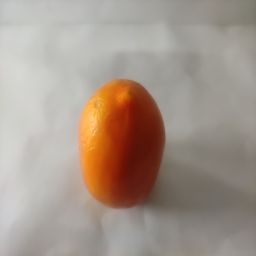
Crop: Tomato
Quality: Ripe